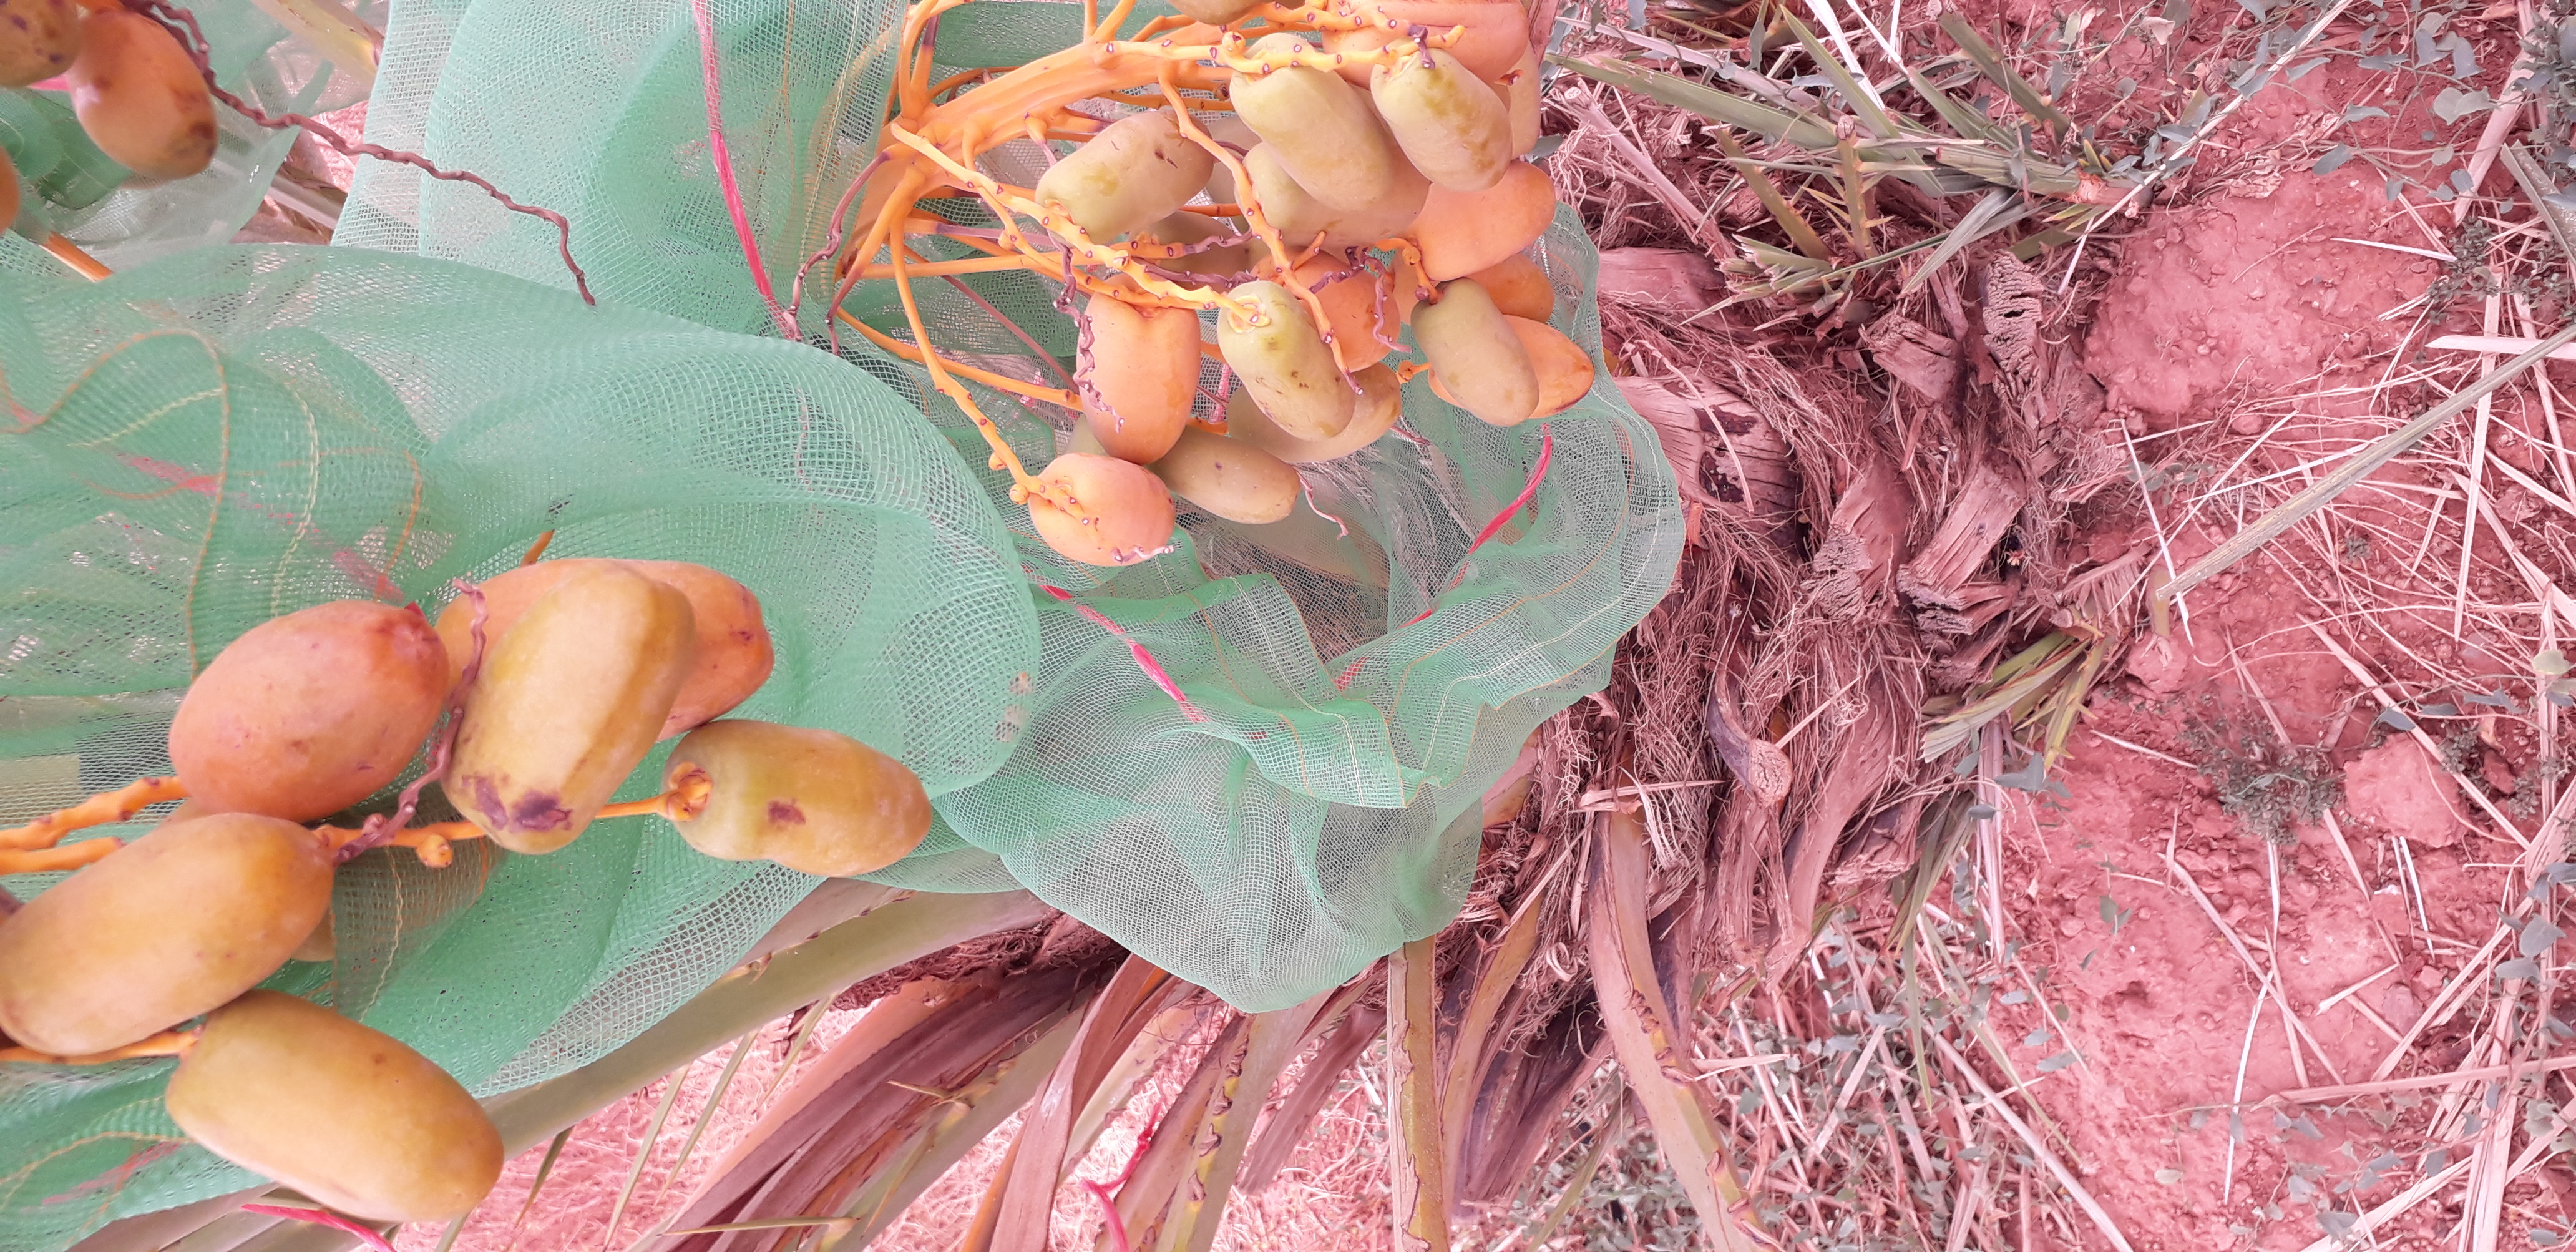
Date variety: Boumajhoul